Russian orthography

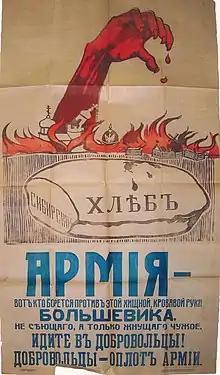
1919 White Army anti-Bolshevik poster encouraging people to enlist as volunteers. Note the continued use of the pre-reform spelling.

According to critics, the choice of "Ии" as the only letter to represent that side and the removal of "Іі" defeated the purpose of 'simplifying’ the language, as "Ии" occupies more space and, furthermore, is sometimes indistinguishable from "Шш".